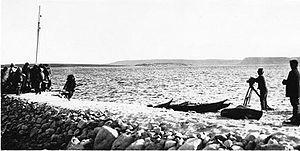
Photographie, R. J. Flaherty réalisant un film, Port Harrison, QC, 1920-1921, Samuel Herbert Coward, Sels d'argent sur papier monté sur papier - Gélatine argentique - 5 x 11 cm
Robert Joseph Flaherty est un réalisateur de cinéma américain, né le 16 février 1884 à Iron Mountain, dans le Michigan, et mort le 23 juillet 1951 à Vermont, dans le Montana.
Nanouk l'Esquimau est un film franco-américain réalisé par Robert Flaherty, sorti en 1922. Ce film est l'un des premiers films documentaires de long métrage.
Inukjuak est un village nordique du Nunavik de l'administration régionale Kativik situé dans la région administrative du Nord-du-Québec, au Québec.